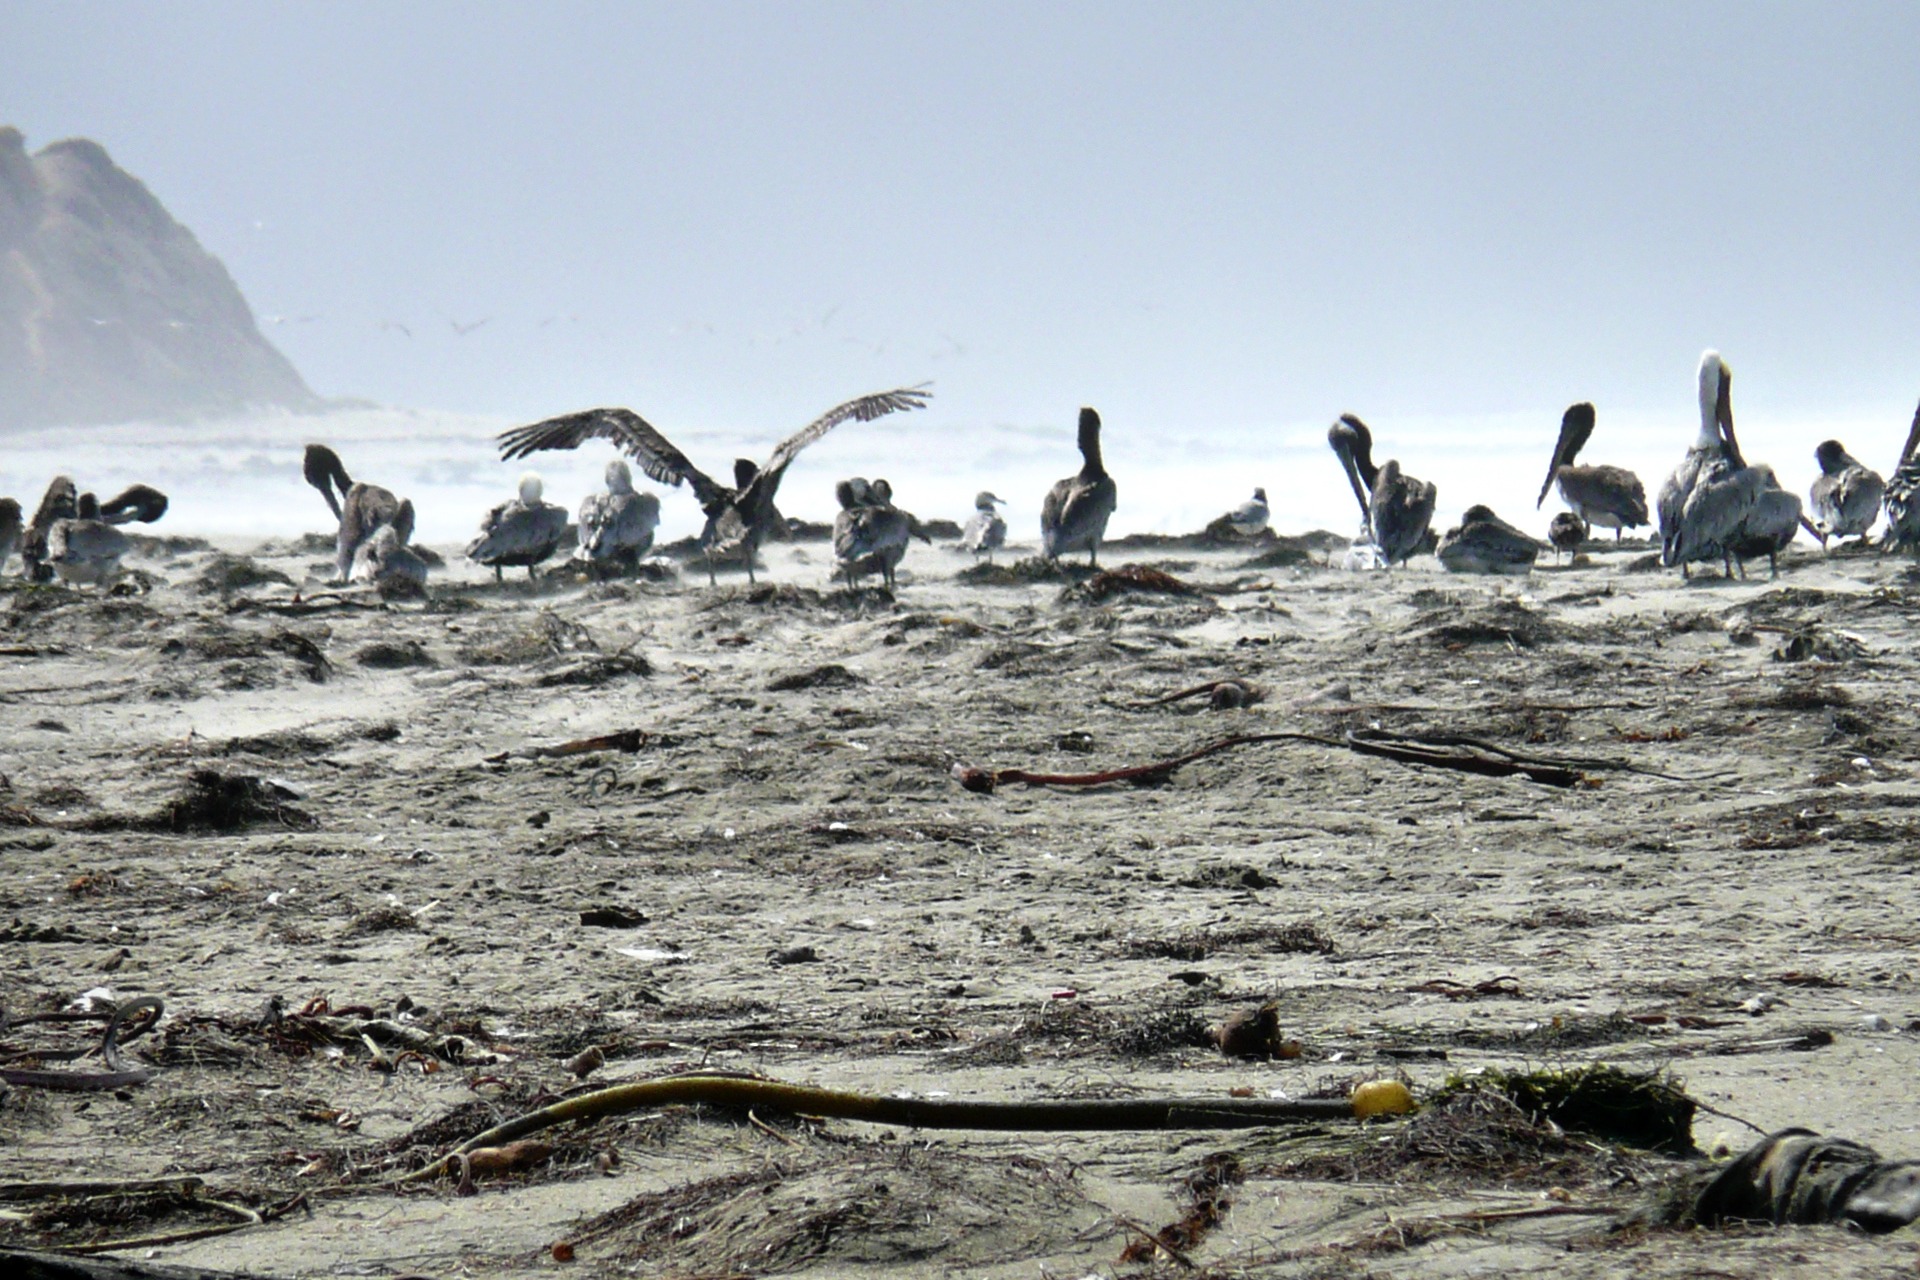
beach, sea, coast, bird, fog, pelican, seabird, shoreline, ice, usa, california, penguin, birds, vertebrate, water bird, flightless bird